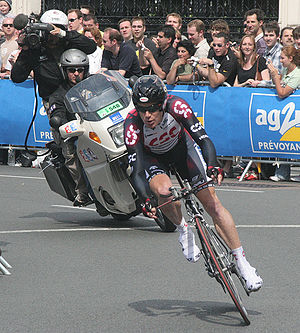
Stuart O'Grady / Biografi
Stuart O'Grady under Tour de France 2007.
Stuart O'Grady OAM, med tilnavnet Stuey er en australsk professionel cykelrytter, der startede sin karierre som banerytter. Hans mens prominente sejre var, da han og Graeme Brown vandt en guldmedalje i Madison ved de olympiske lege i 2004, og da han vandt Paris-Roubaix i 2007